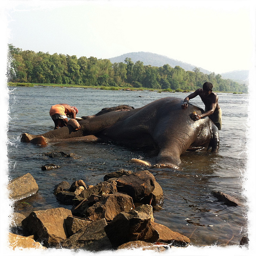
An elephant laying on it's side in a lake.
Two men getting hold of an elephant in some body of water.
Two men are with an elephant laying in the water.
an elephant laying on its side in a body of water
Two people giving a elephant a bath in the river.